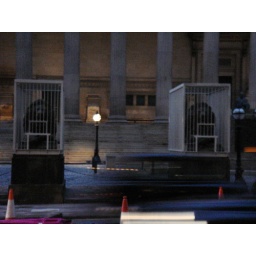
It's fuuny... they put these two stone lions in the fence